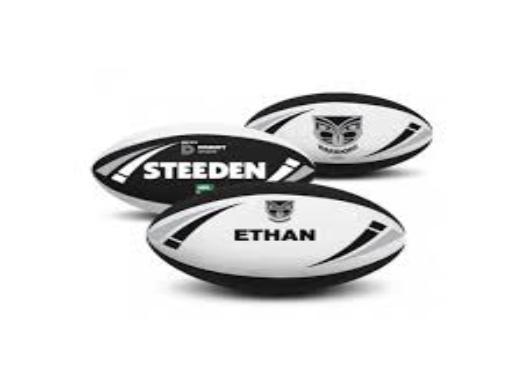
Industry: Sports